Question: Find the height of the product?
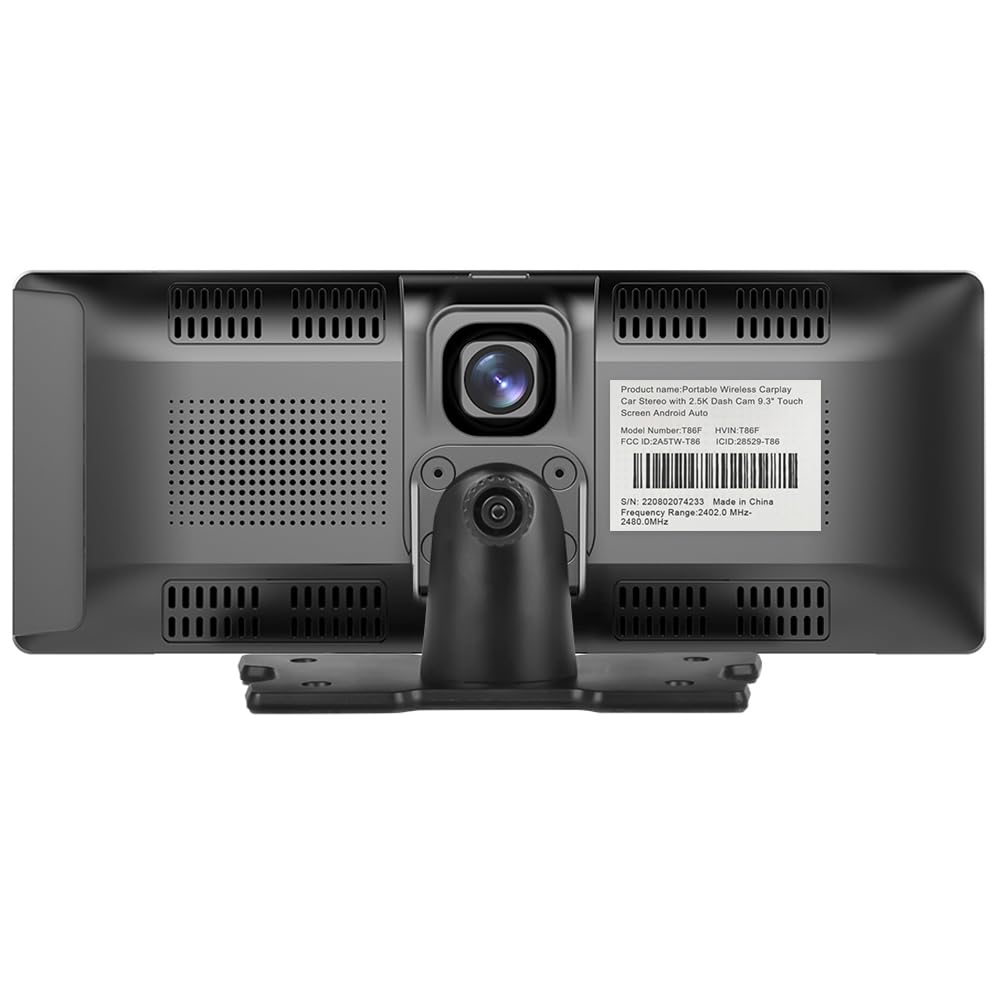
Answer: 9.3 inch